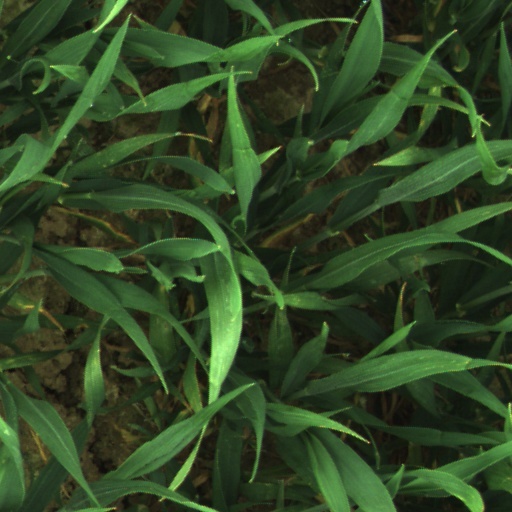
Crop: wheat